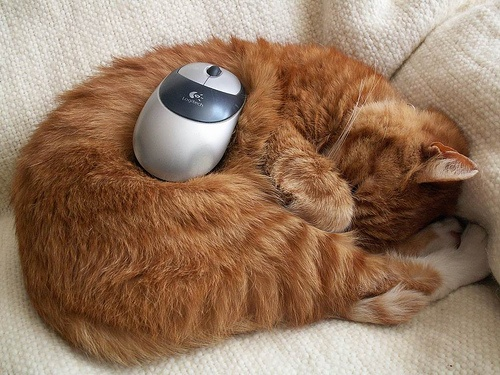
An orange cat sleeping on a couch with a mouse on top of it.
Orange and white cat laying in a ball with a mouse on top.
a close up of a cat laying on a couch with a computer mouse
A computer mouse on top of the cat.
A cat that is laying down with a mouse on top of it.